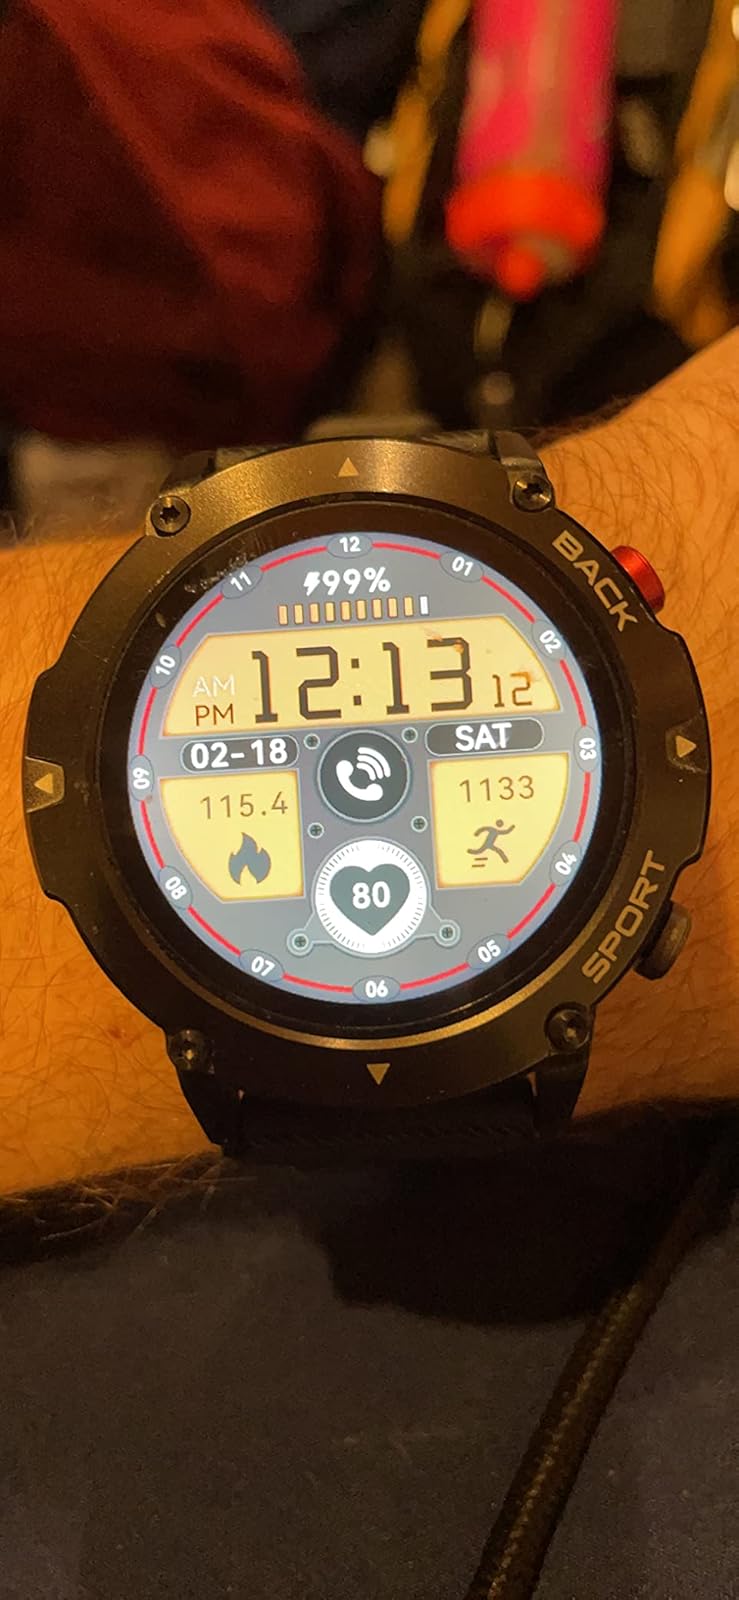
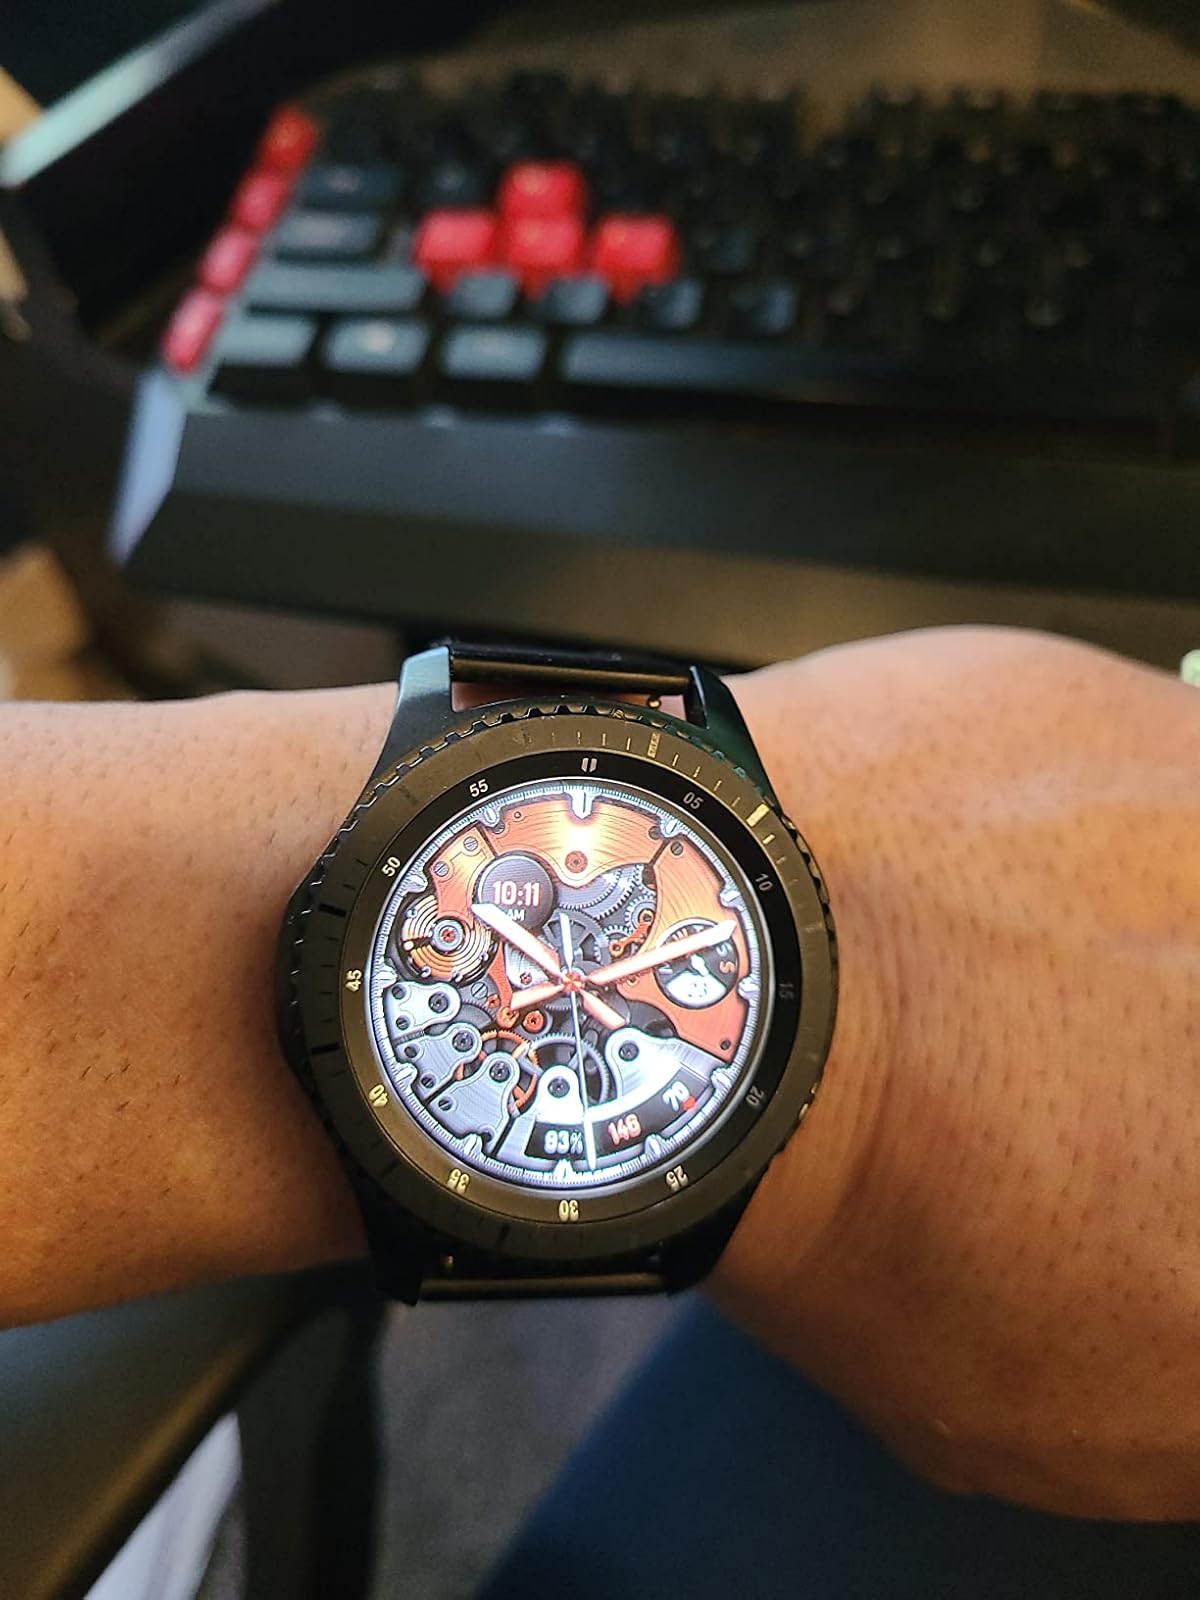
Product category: smartwatch
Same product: no